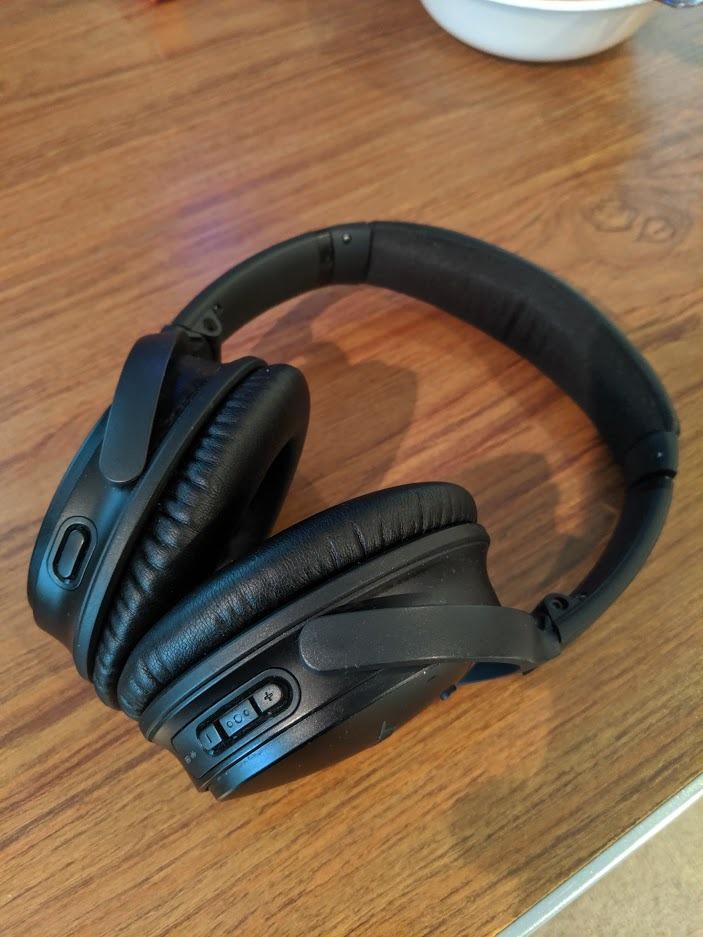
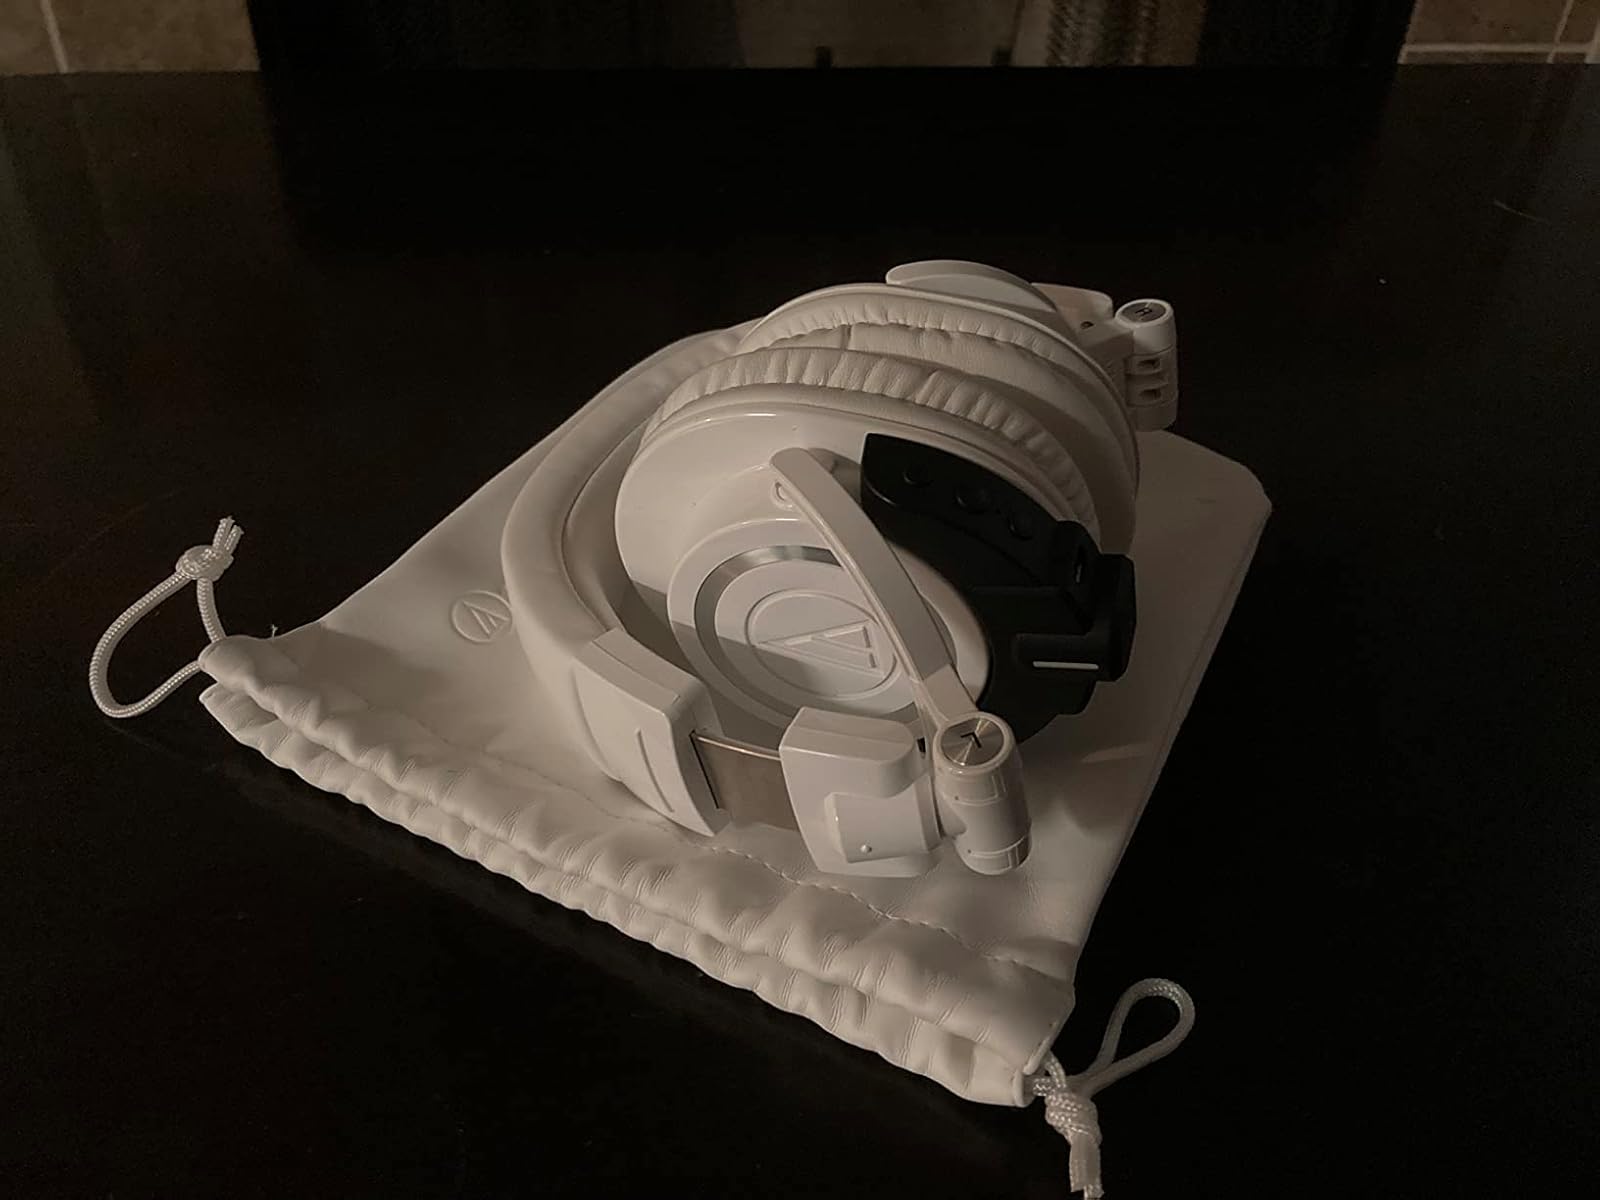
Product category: headphones
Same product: no